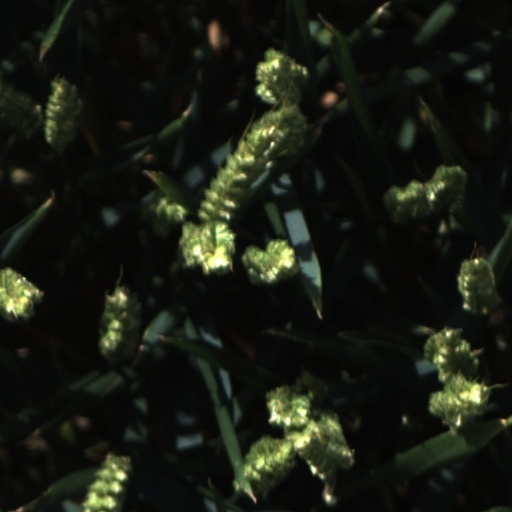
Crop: wheat